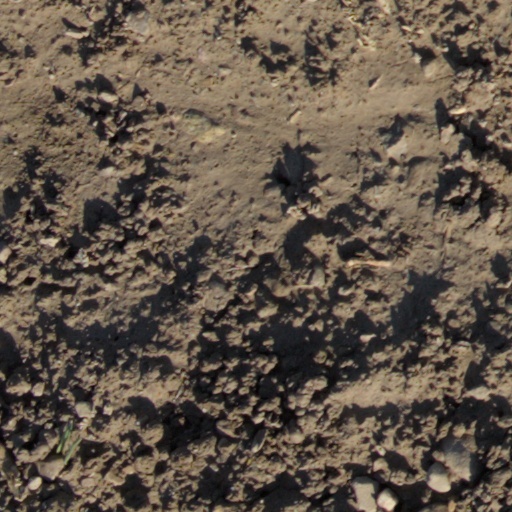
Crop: wheat